Robert Smith-Dorrien

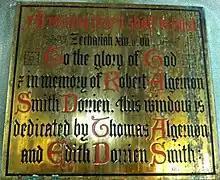
The plaque at St Peter's Church commemorating Robert Smith-Dorrien

Robert Smith was born on 2 October 1814 to James Smith and Mary Isabella Pechell. He married Mary Anne Drever, a member of the Dorrien family, in 1845. He adopted his wife's maiden name and changed his surname by Royal Licence to Smith-Dorrien. Together they had 15 children, including Thomas Smith-Dorrien and Horace Smith-Dorrien.